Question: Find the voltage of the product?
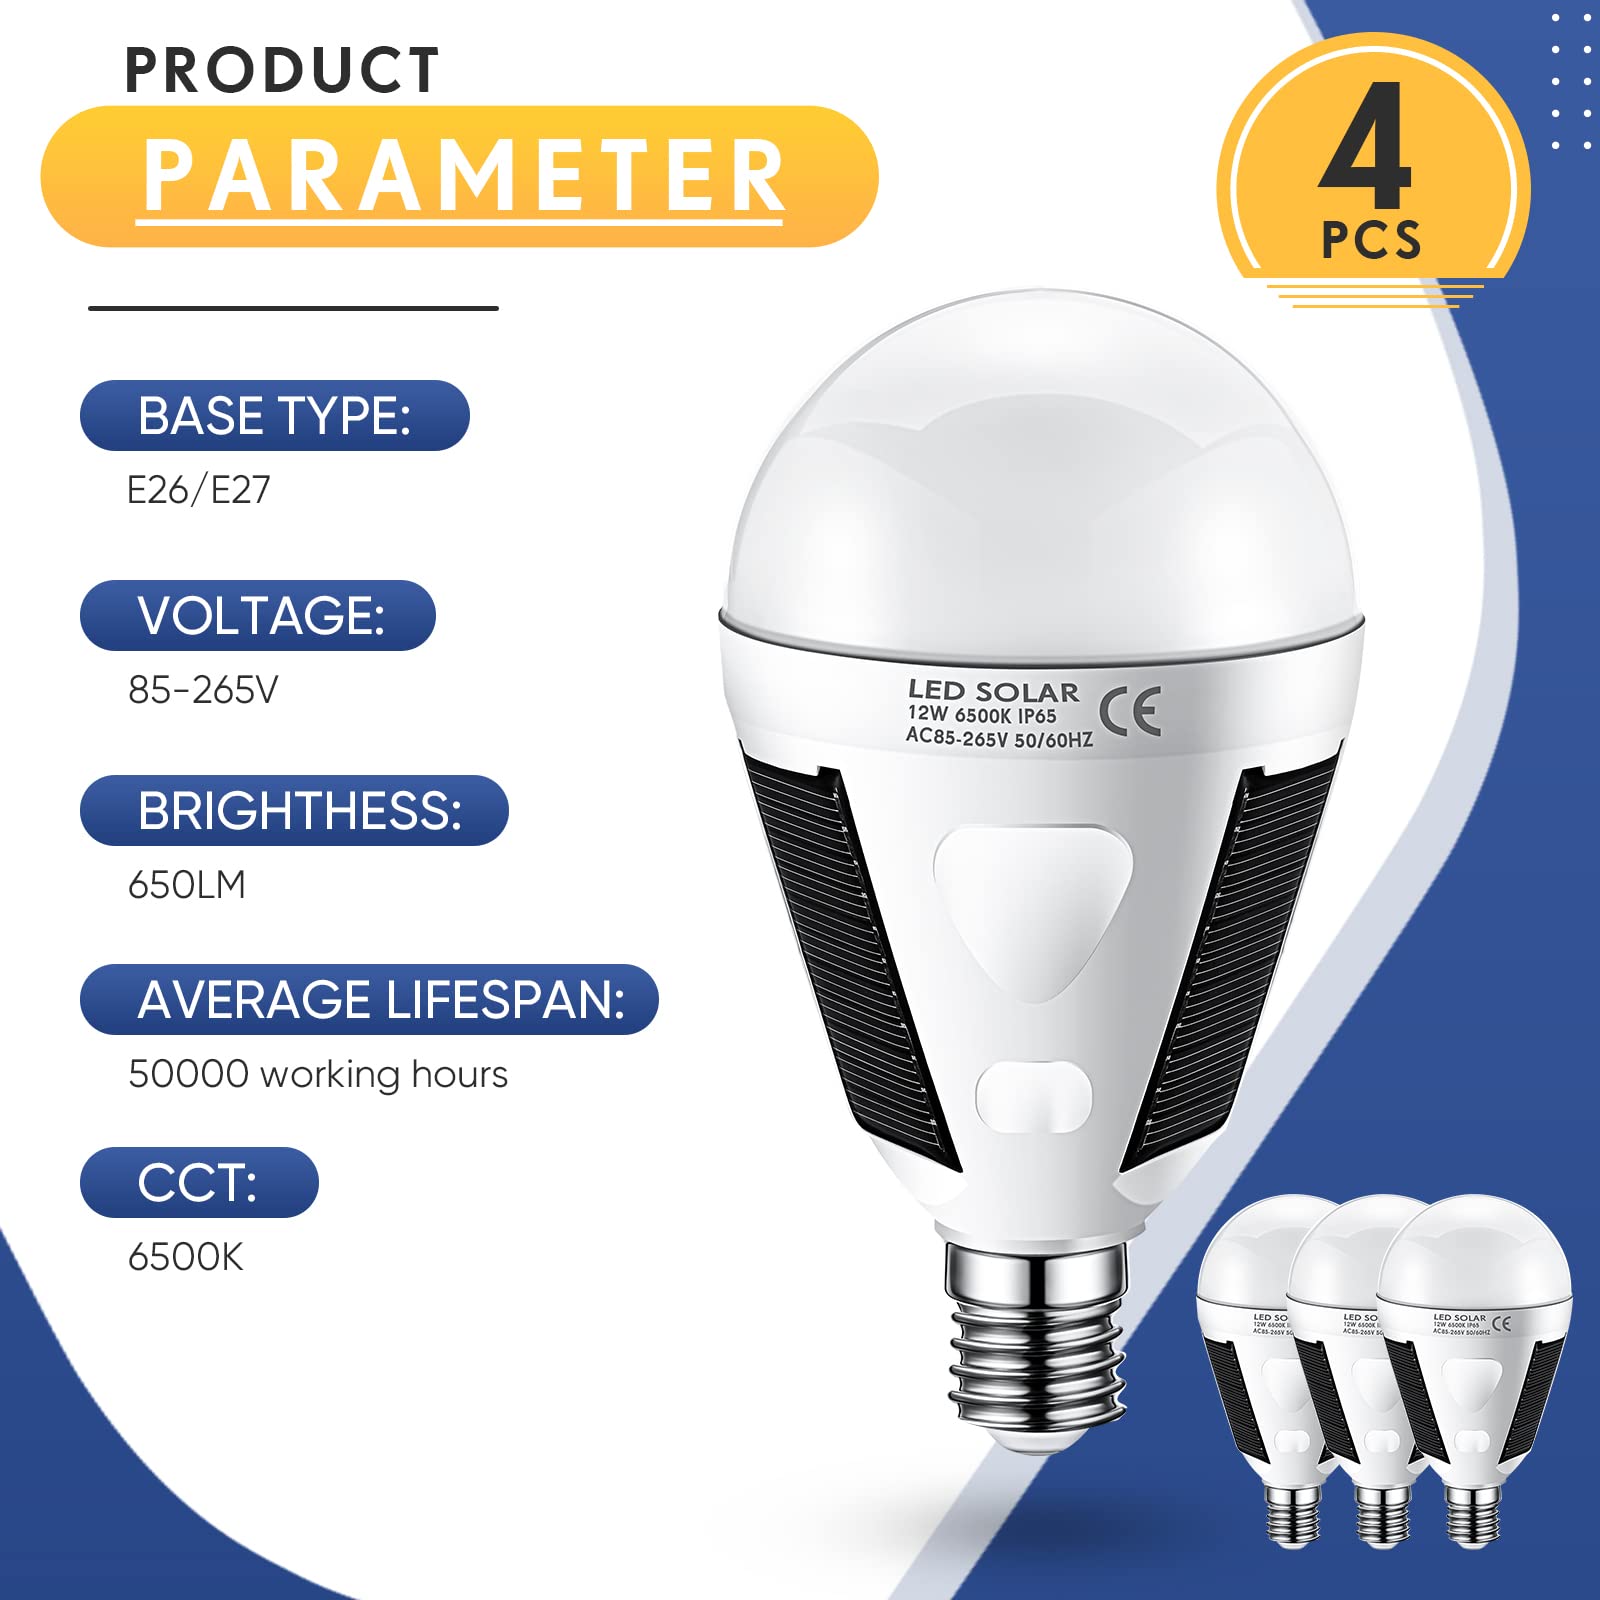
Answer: [85.0, 265.0] volt